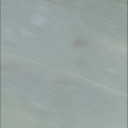
Label: Leaf_rust